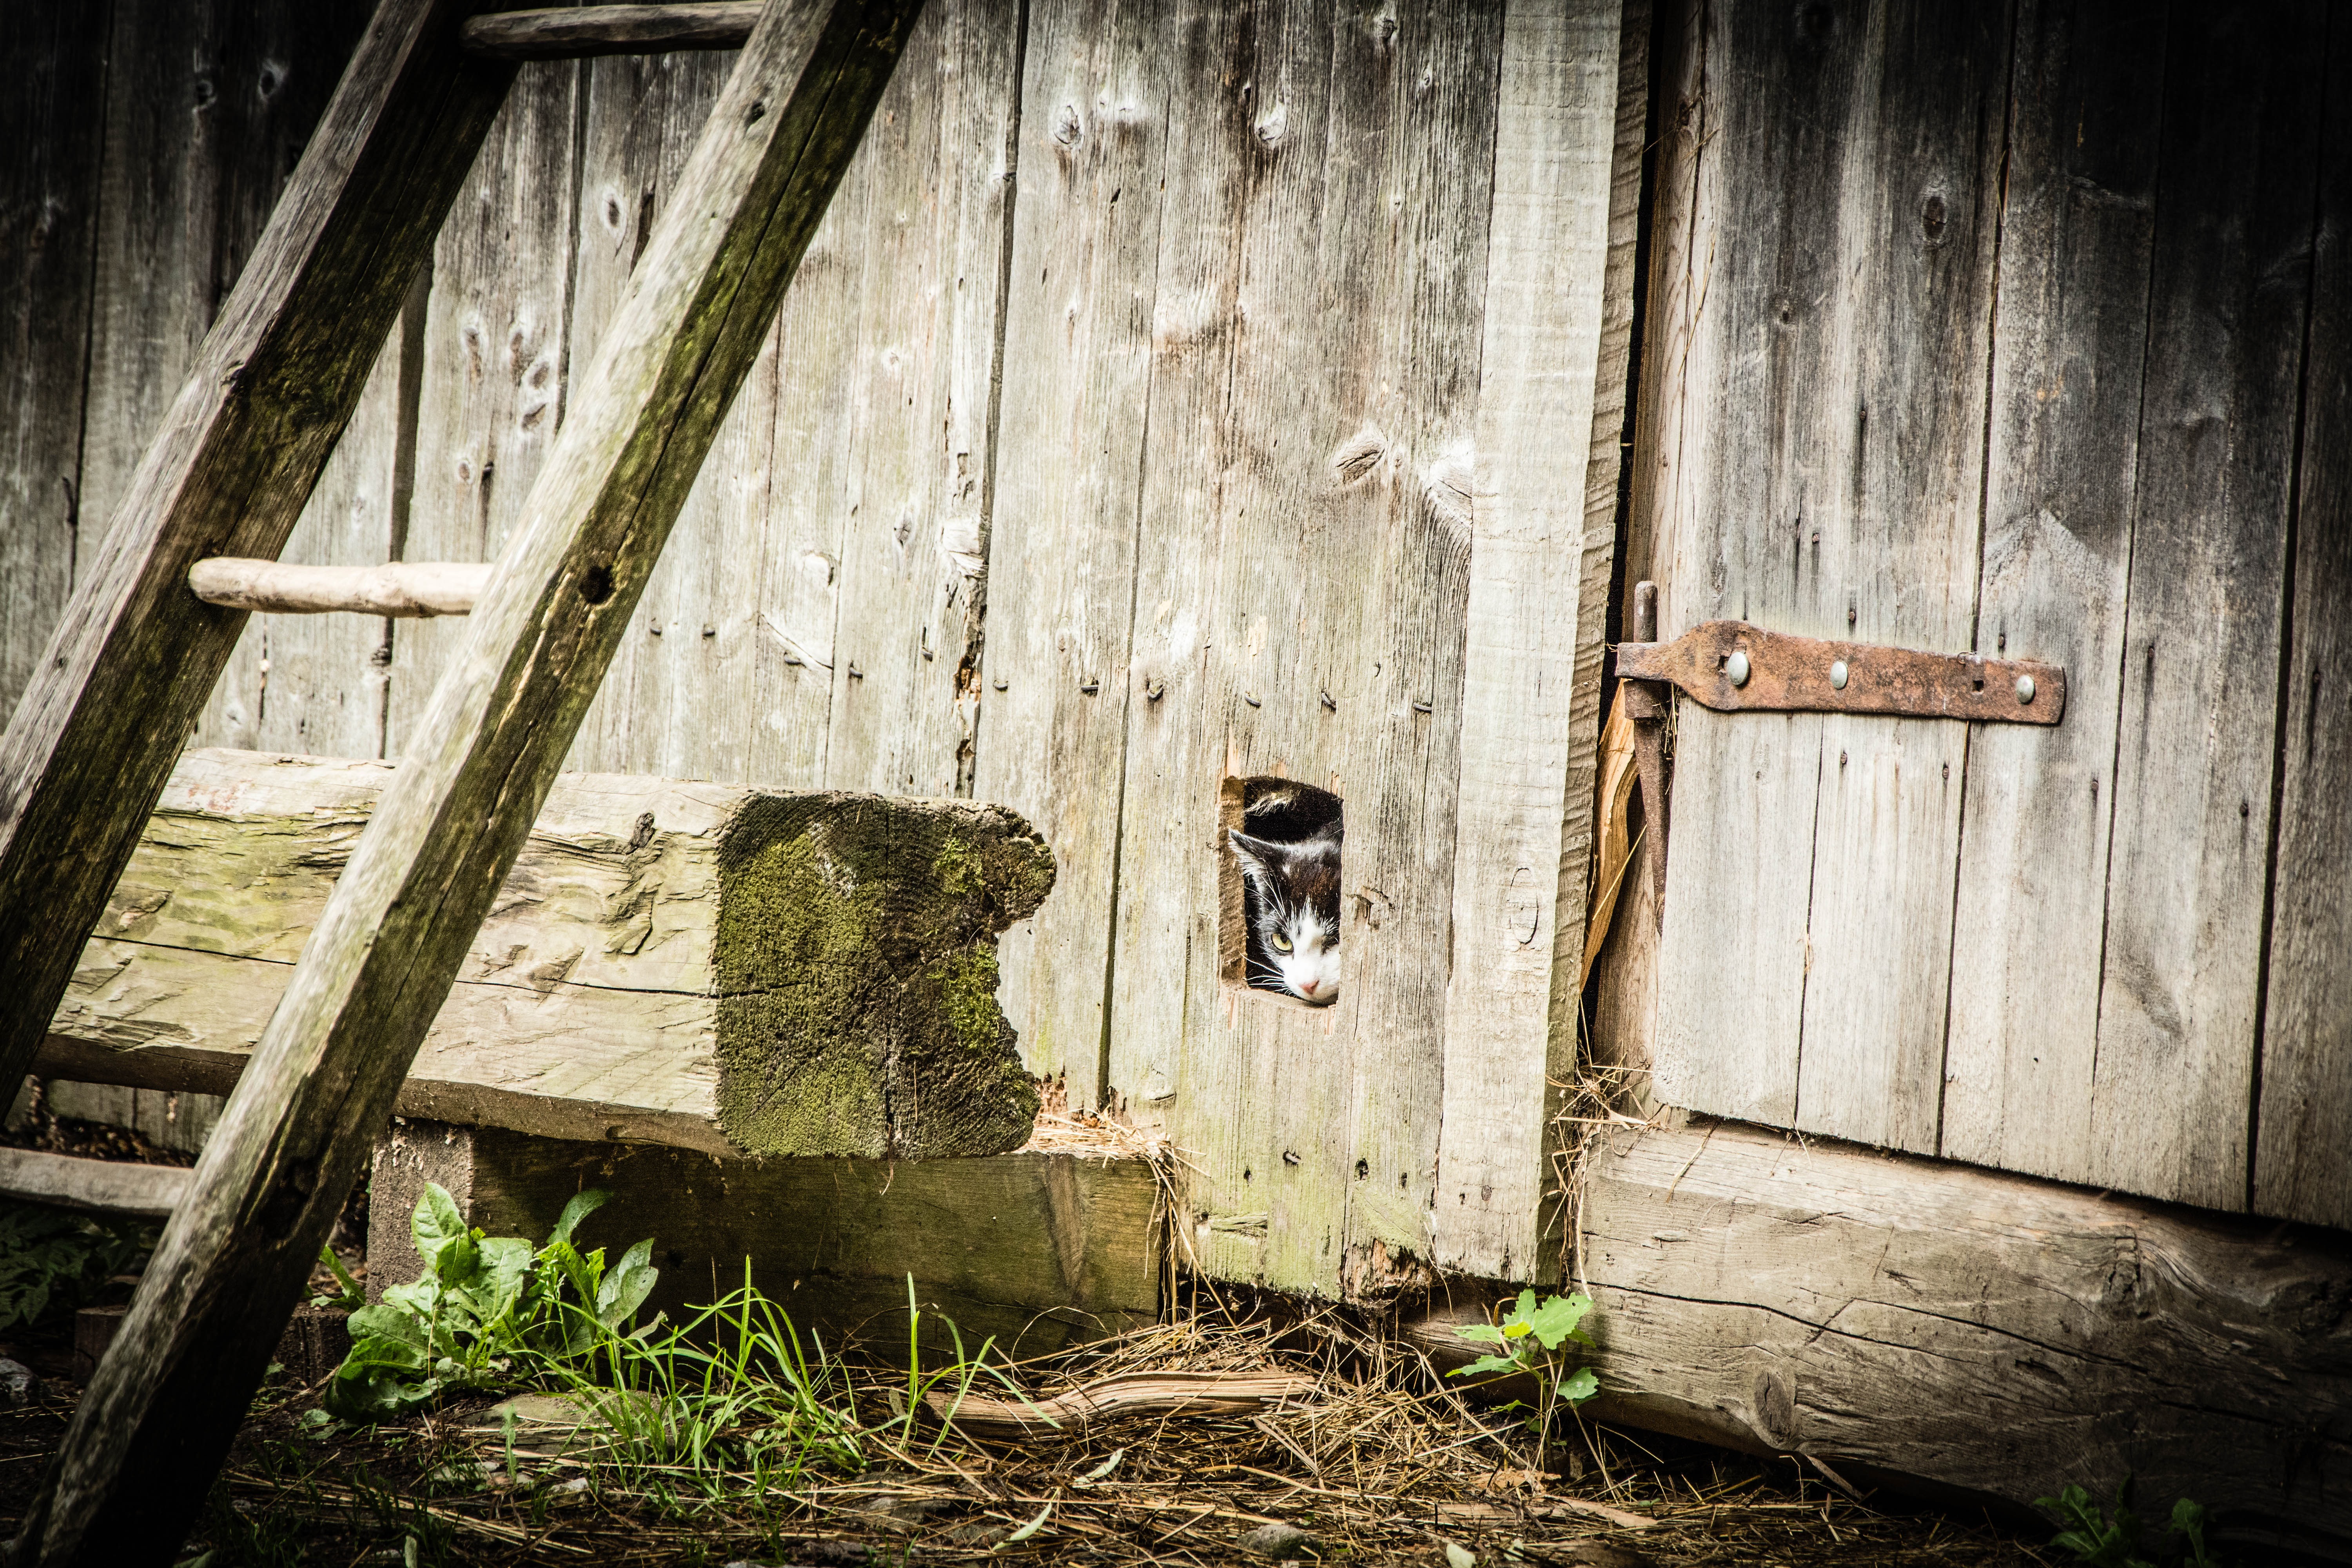
wood, house, wall, cat, ladder, ruins, photograph, urban area, wooden barn, hidden cat